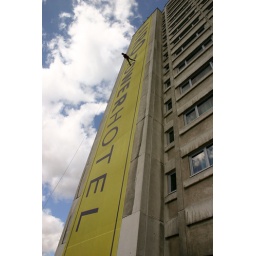
in Vienna, running down a 14 floor tall building.